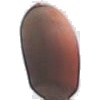
Label: Hazelnut 1